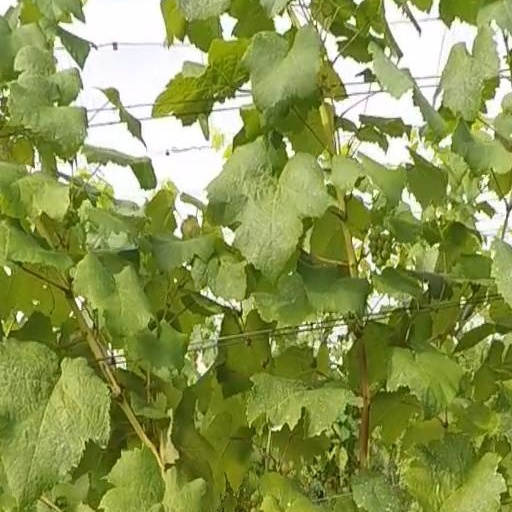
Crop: grape